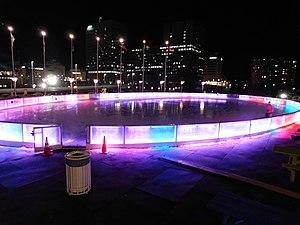
L'hôtel de ville d'Ottawa est la mairie de la ville d'Ottawa en Ontario. Le complexe situé au centre-ville est composé de deux bâtiments reliés:entre eux; une nouvelle aile située au 110, avenue Laurier, où se situe l'entrée principale, et une aile patrimoniale datant du XIXᵉ siècle située sur la rue Elgin.